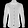
Label: Shirt